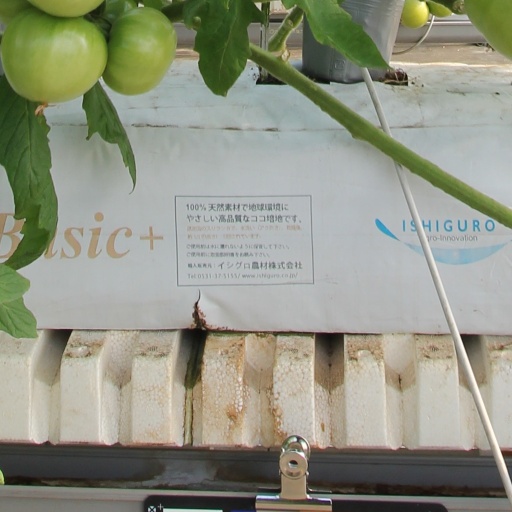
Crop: tomato